Sky position (RA, Dec in degrees): 339.081, -1.655
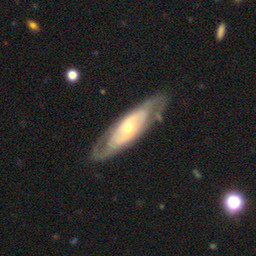
Galaxy morphology: Edge-on Galaxies with Bulge